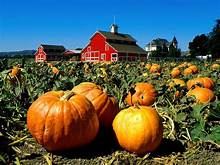
Label: pumpkin